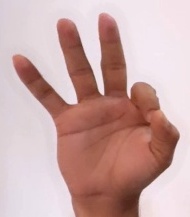
ASL sign: 9